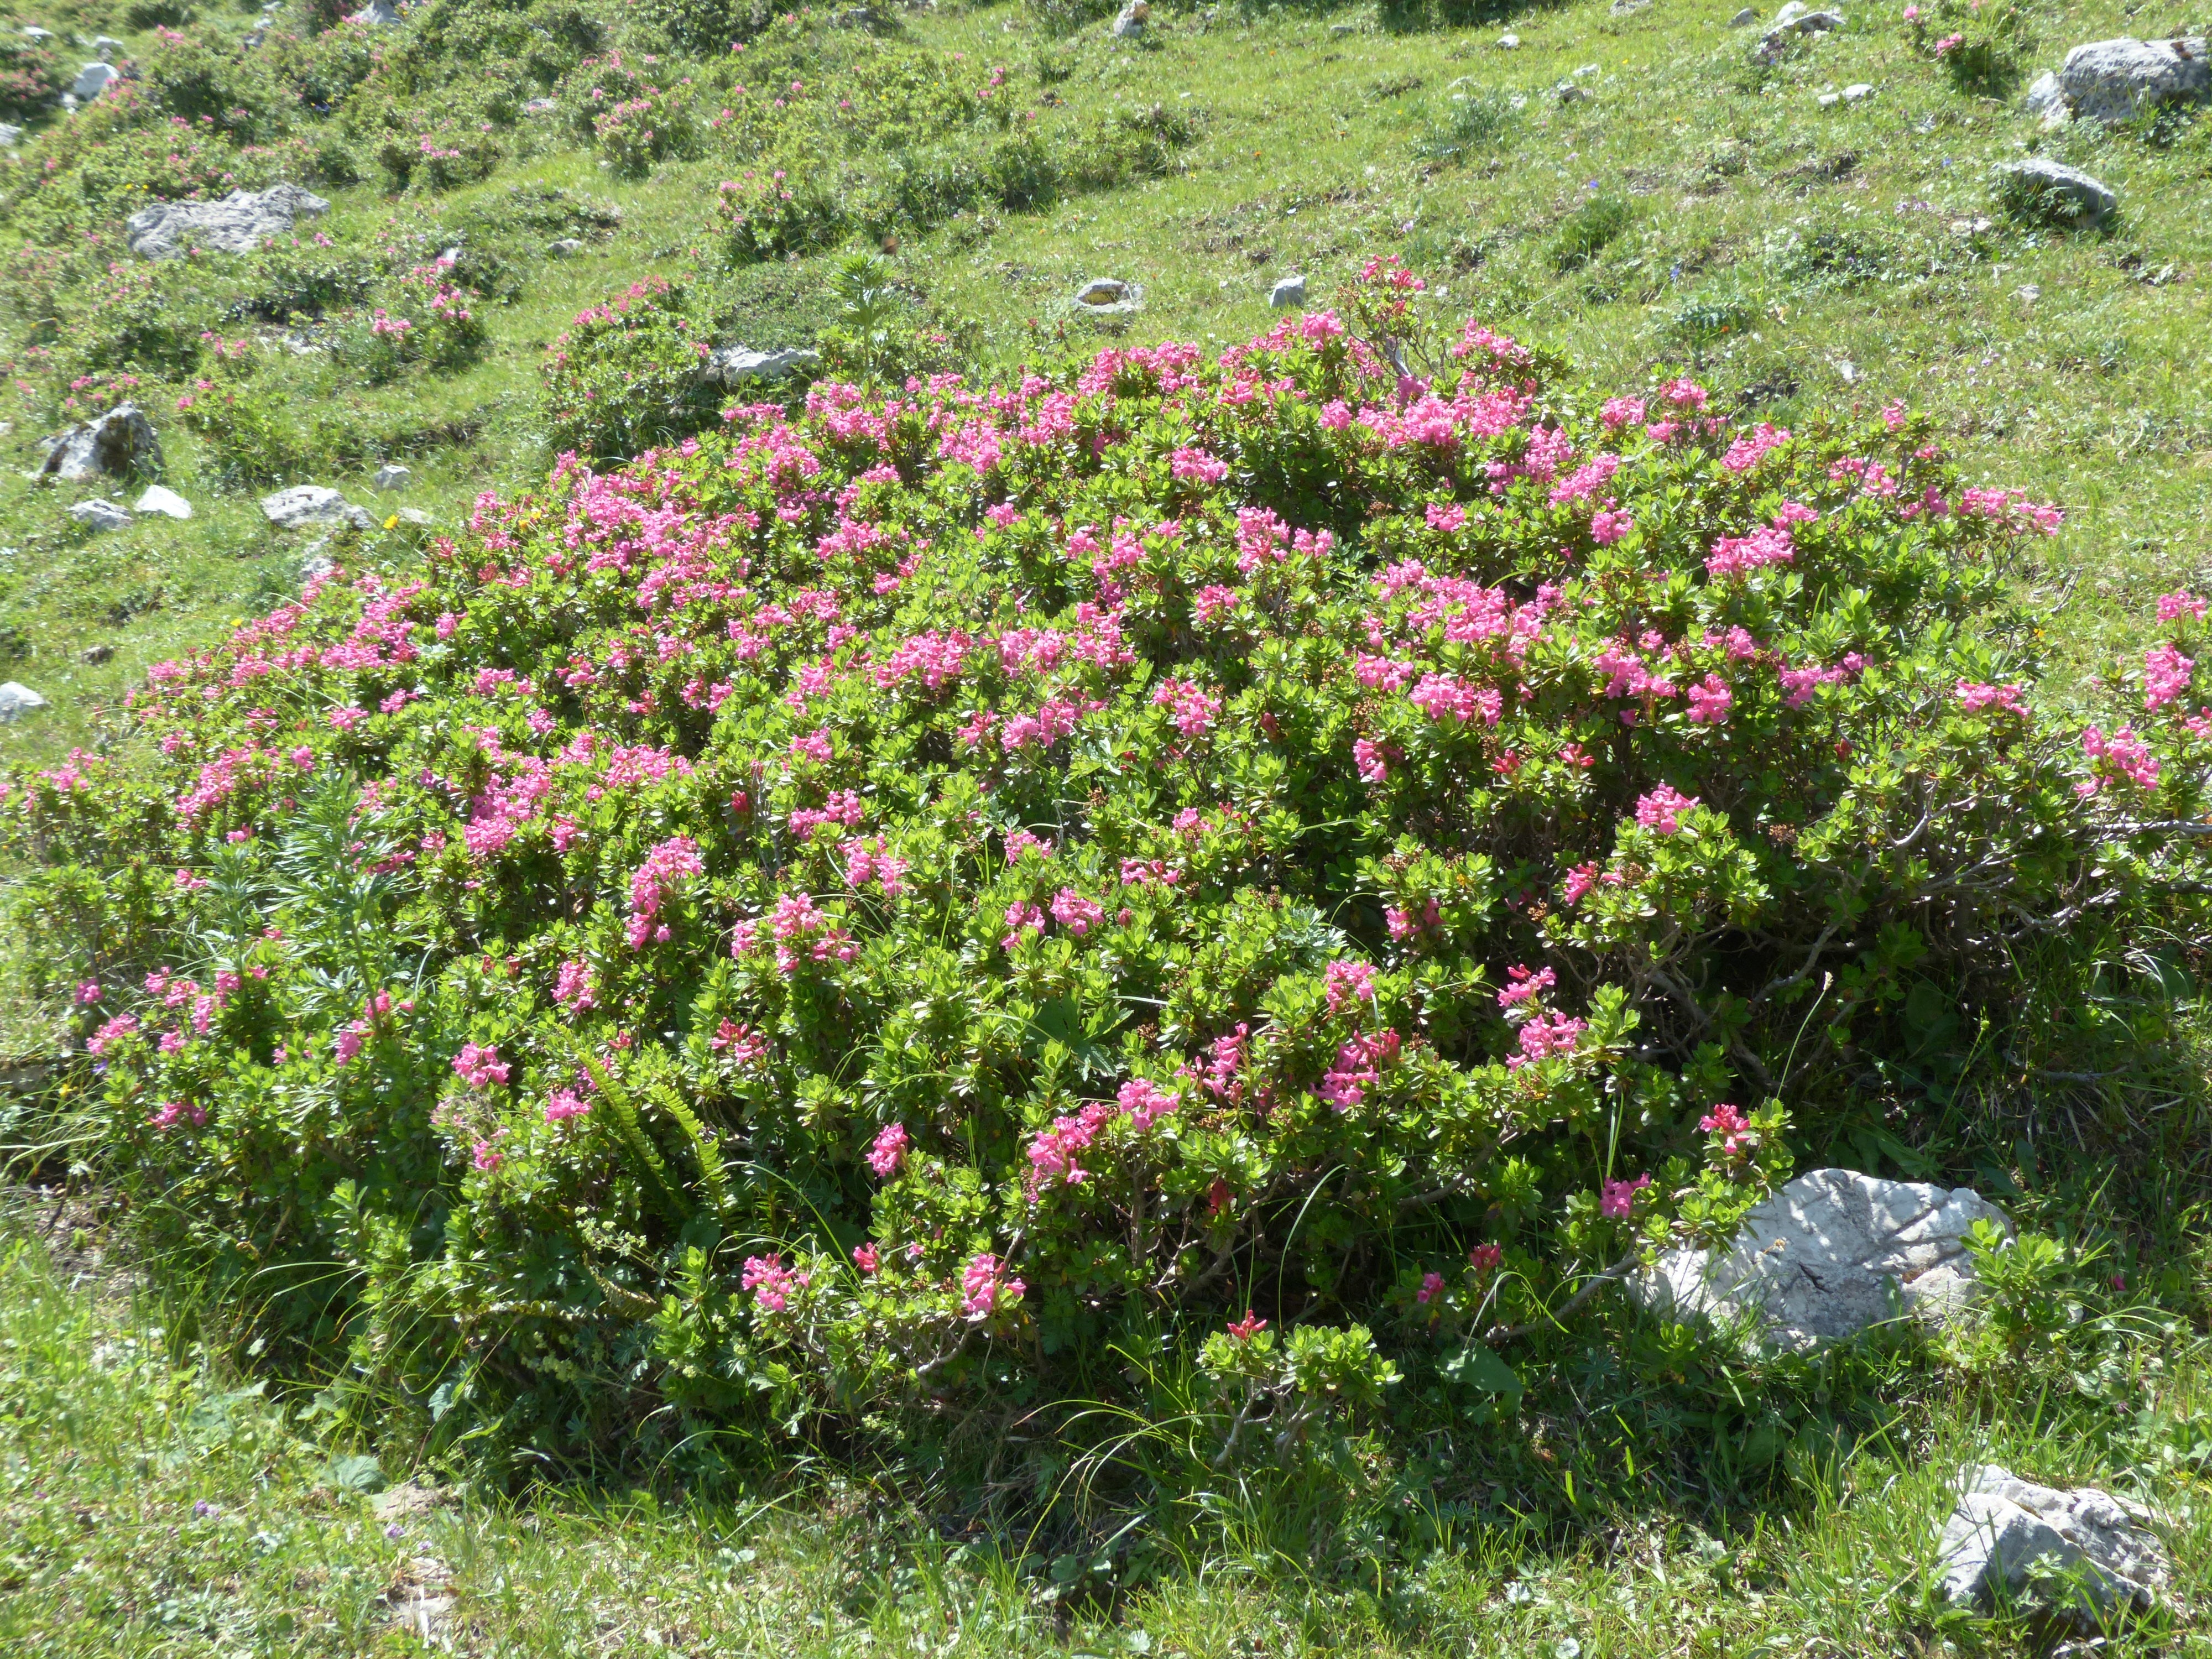
plant, flower, bush, pink, flora, wildflower, flowers, shrub, groundcover, rhododendron, ericaceae, flowering plant, alpine flower, alpine plant, almrausch, subshrub, almenrausch, heather green, woody plant, land plant, ciliated alpenrose, rhododendron hirsutum, stone rose